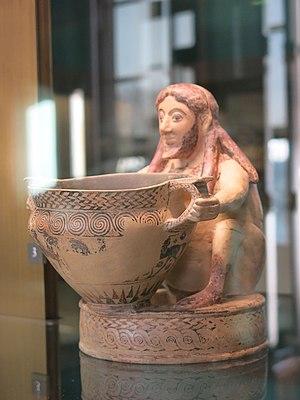
Vase plastique corinthien (skyphos) en forme de buveur (comaste), vers 580-570 av. J.-C. Provenance
Un komos ou comos était une procession rituelle festive dans la Grèce antique, du nom de la divinité qui présidait aux festins, aux réjouissances nocturnes, ainsi qu'à la parure des femmes et des jeunes gens, et plus généralement aux excès. Si on peut le définir comme un groupe d'hommes en mouvement célébrant un événement communautaire, les pratiques précises que recouvre ce terme restent floues.
Le département des antiquités grecques, étrusques et romaines du Louvre est l'un des huit départements du musée du Louvre. Il abrite une des plus grandes et des plus célèbres collections d'art antique du monde, avec des chefs d'œuvre universellement renommés, et renferme également la plus grande collection mondiale de céramique grecque.
Le vase plastique corinthien en forme de buveur ou le satyre buveur est un vase cérémonial grec du VIᵉ siècle avant notre ère.